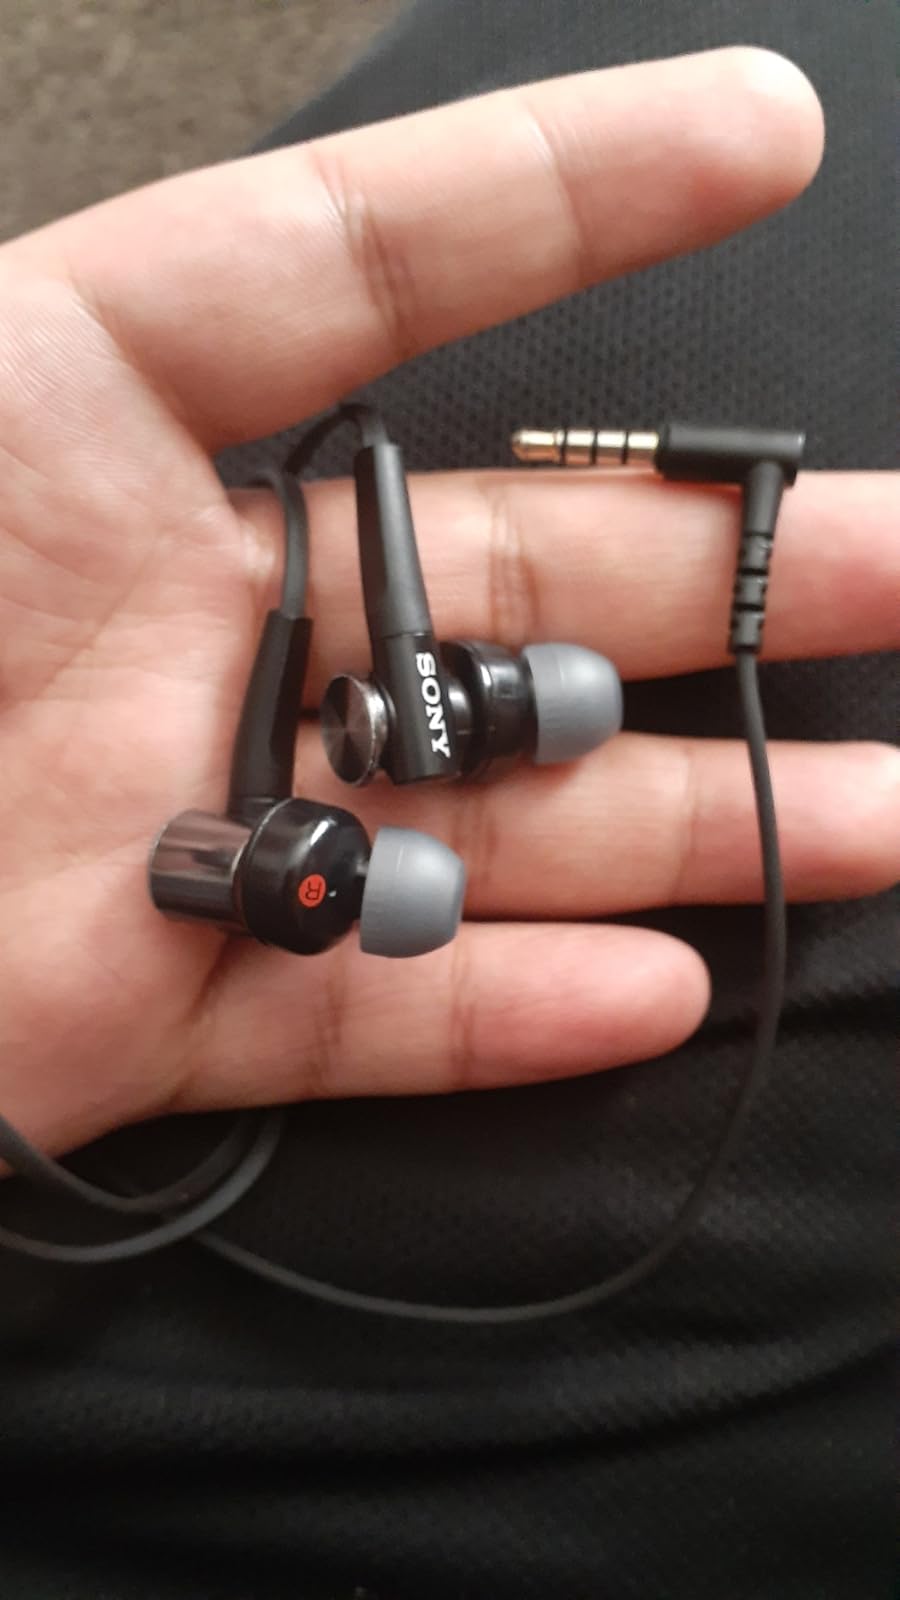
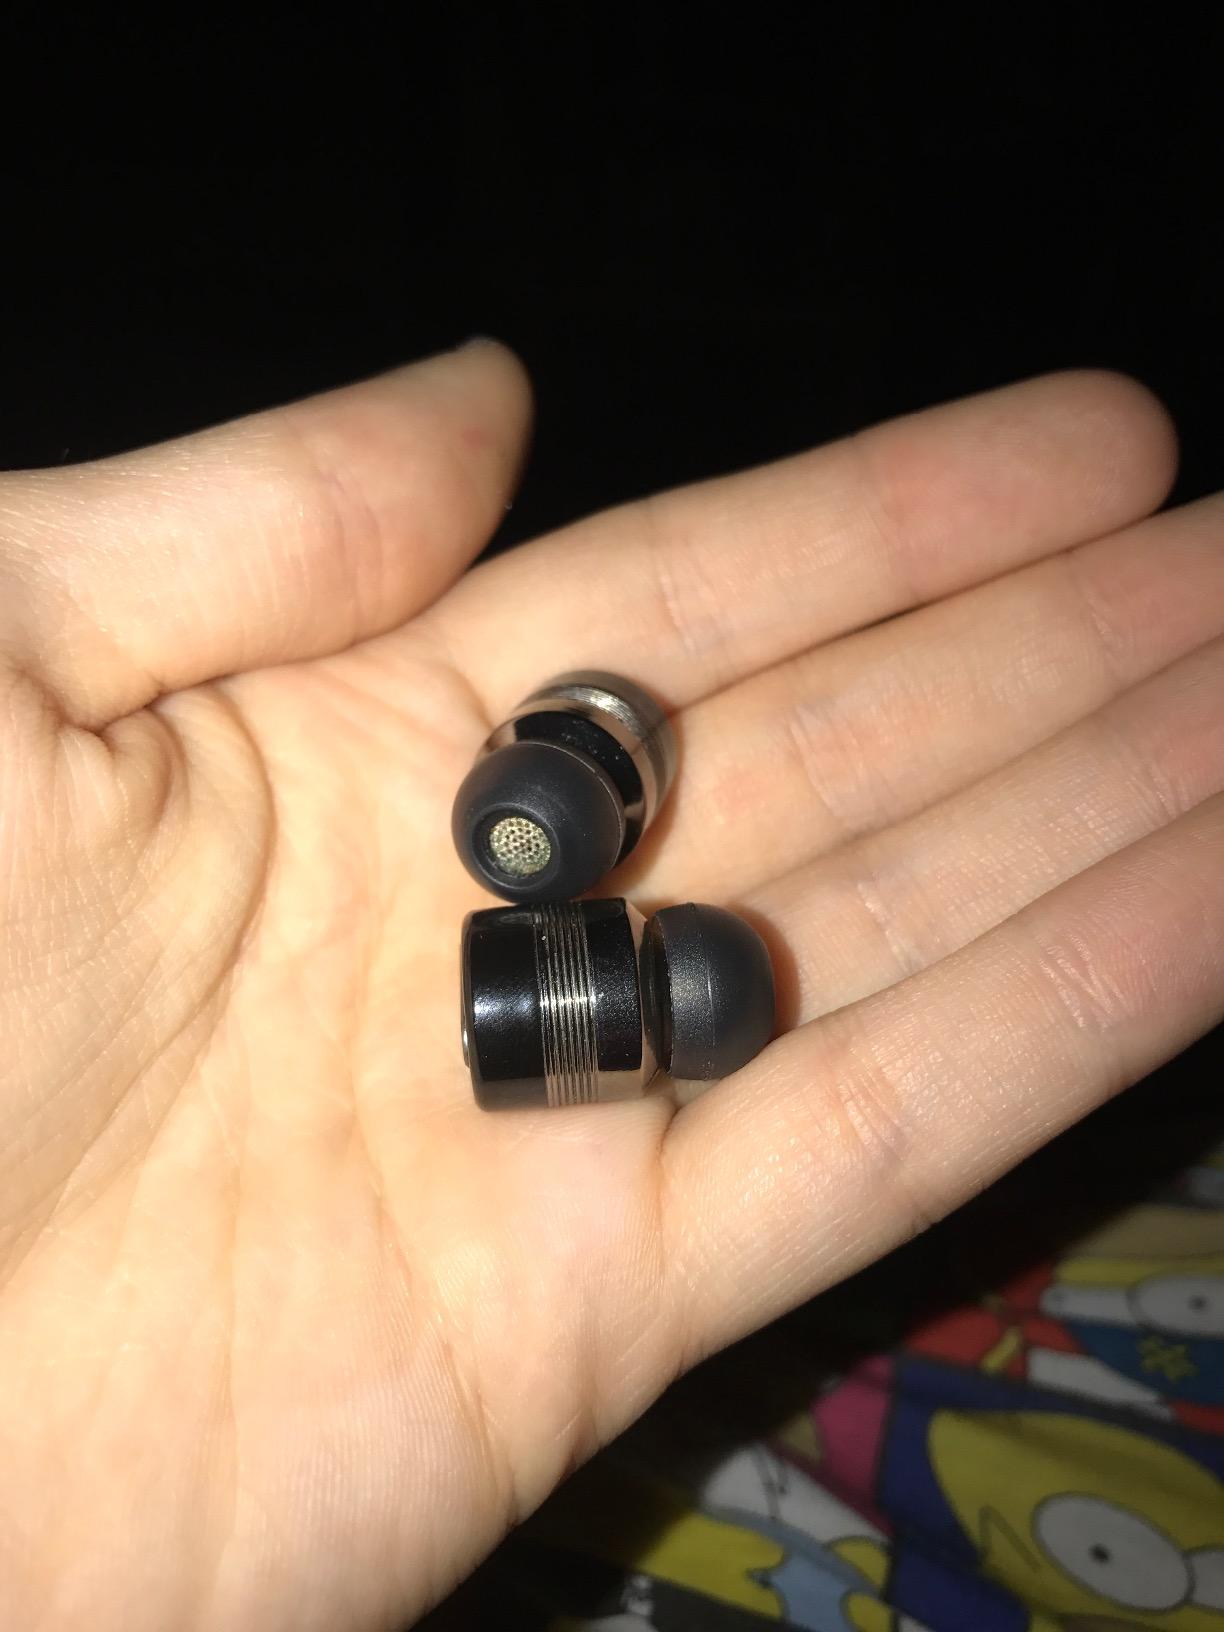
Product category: headphones
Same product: no